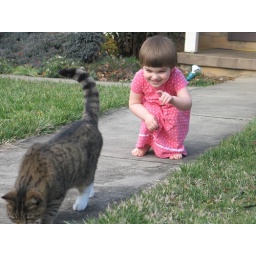
&amp;quot;He's such a cute little cat. I love him.&amp;quot; (Also, note the bare feet - in the middle of January.)